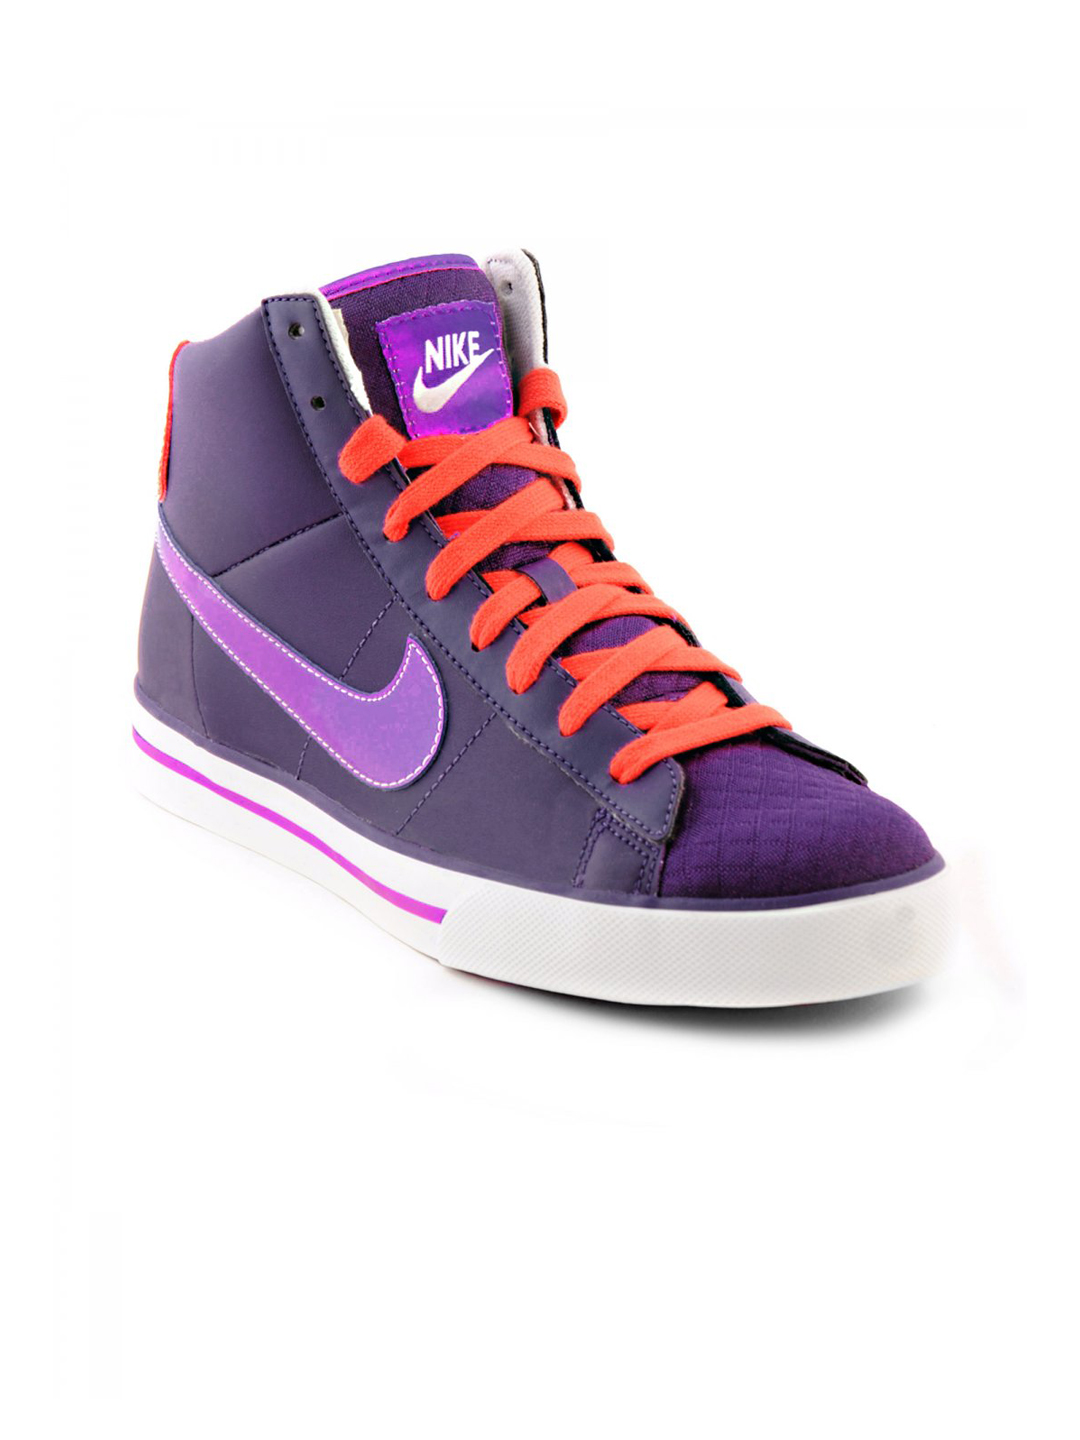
Nike Women Sweet Classic High Purple Casual Shoes
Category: Footwear / Shoes / Casual Shoes
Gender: Women
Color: Purple
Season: Fall 2011
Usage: Casual